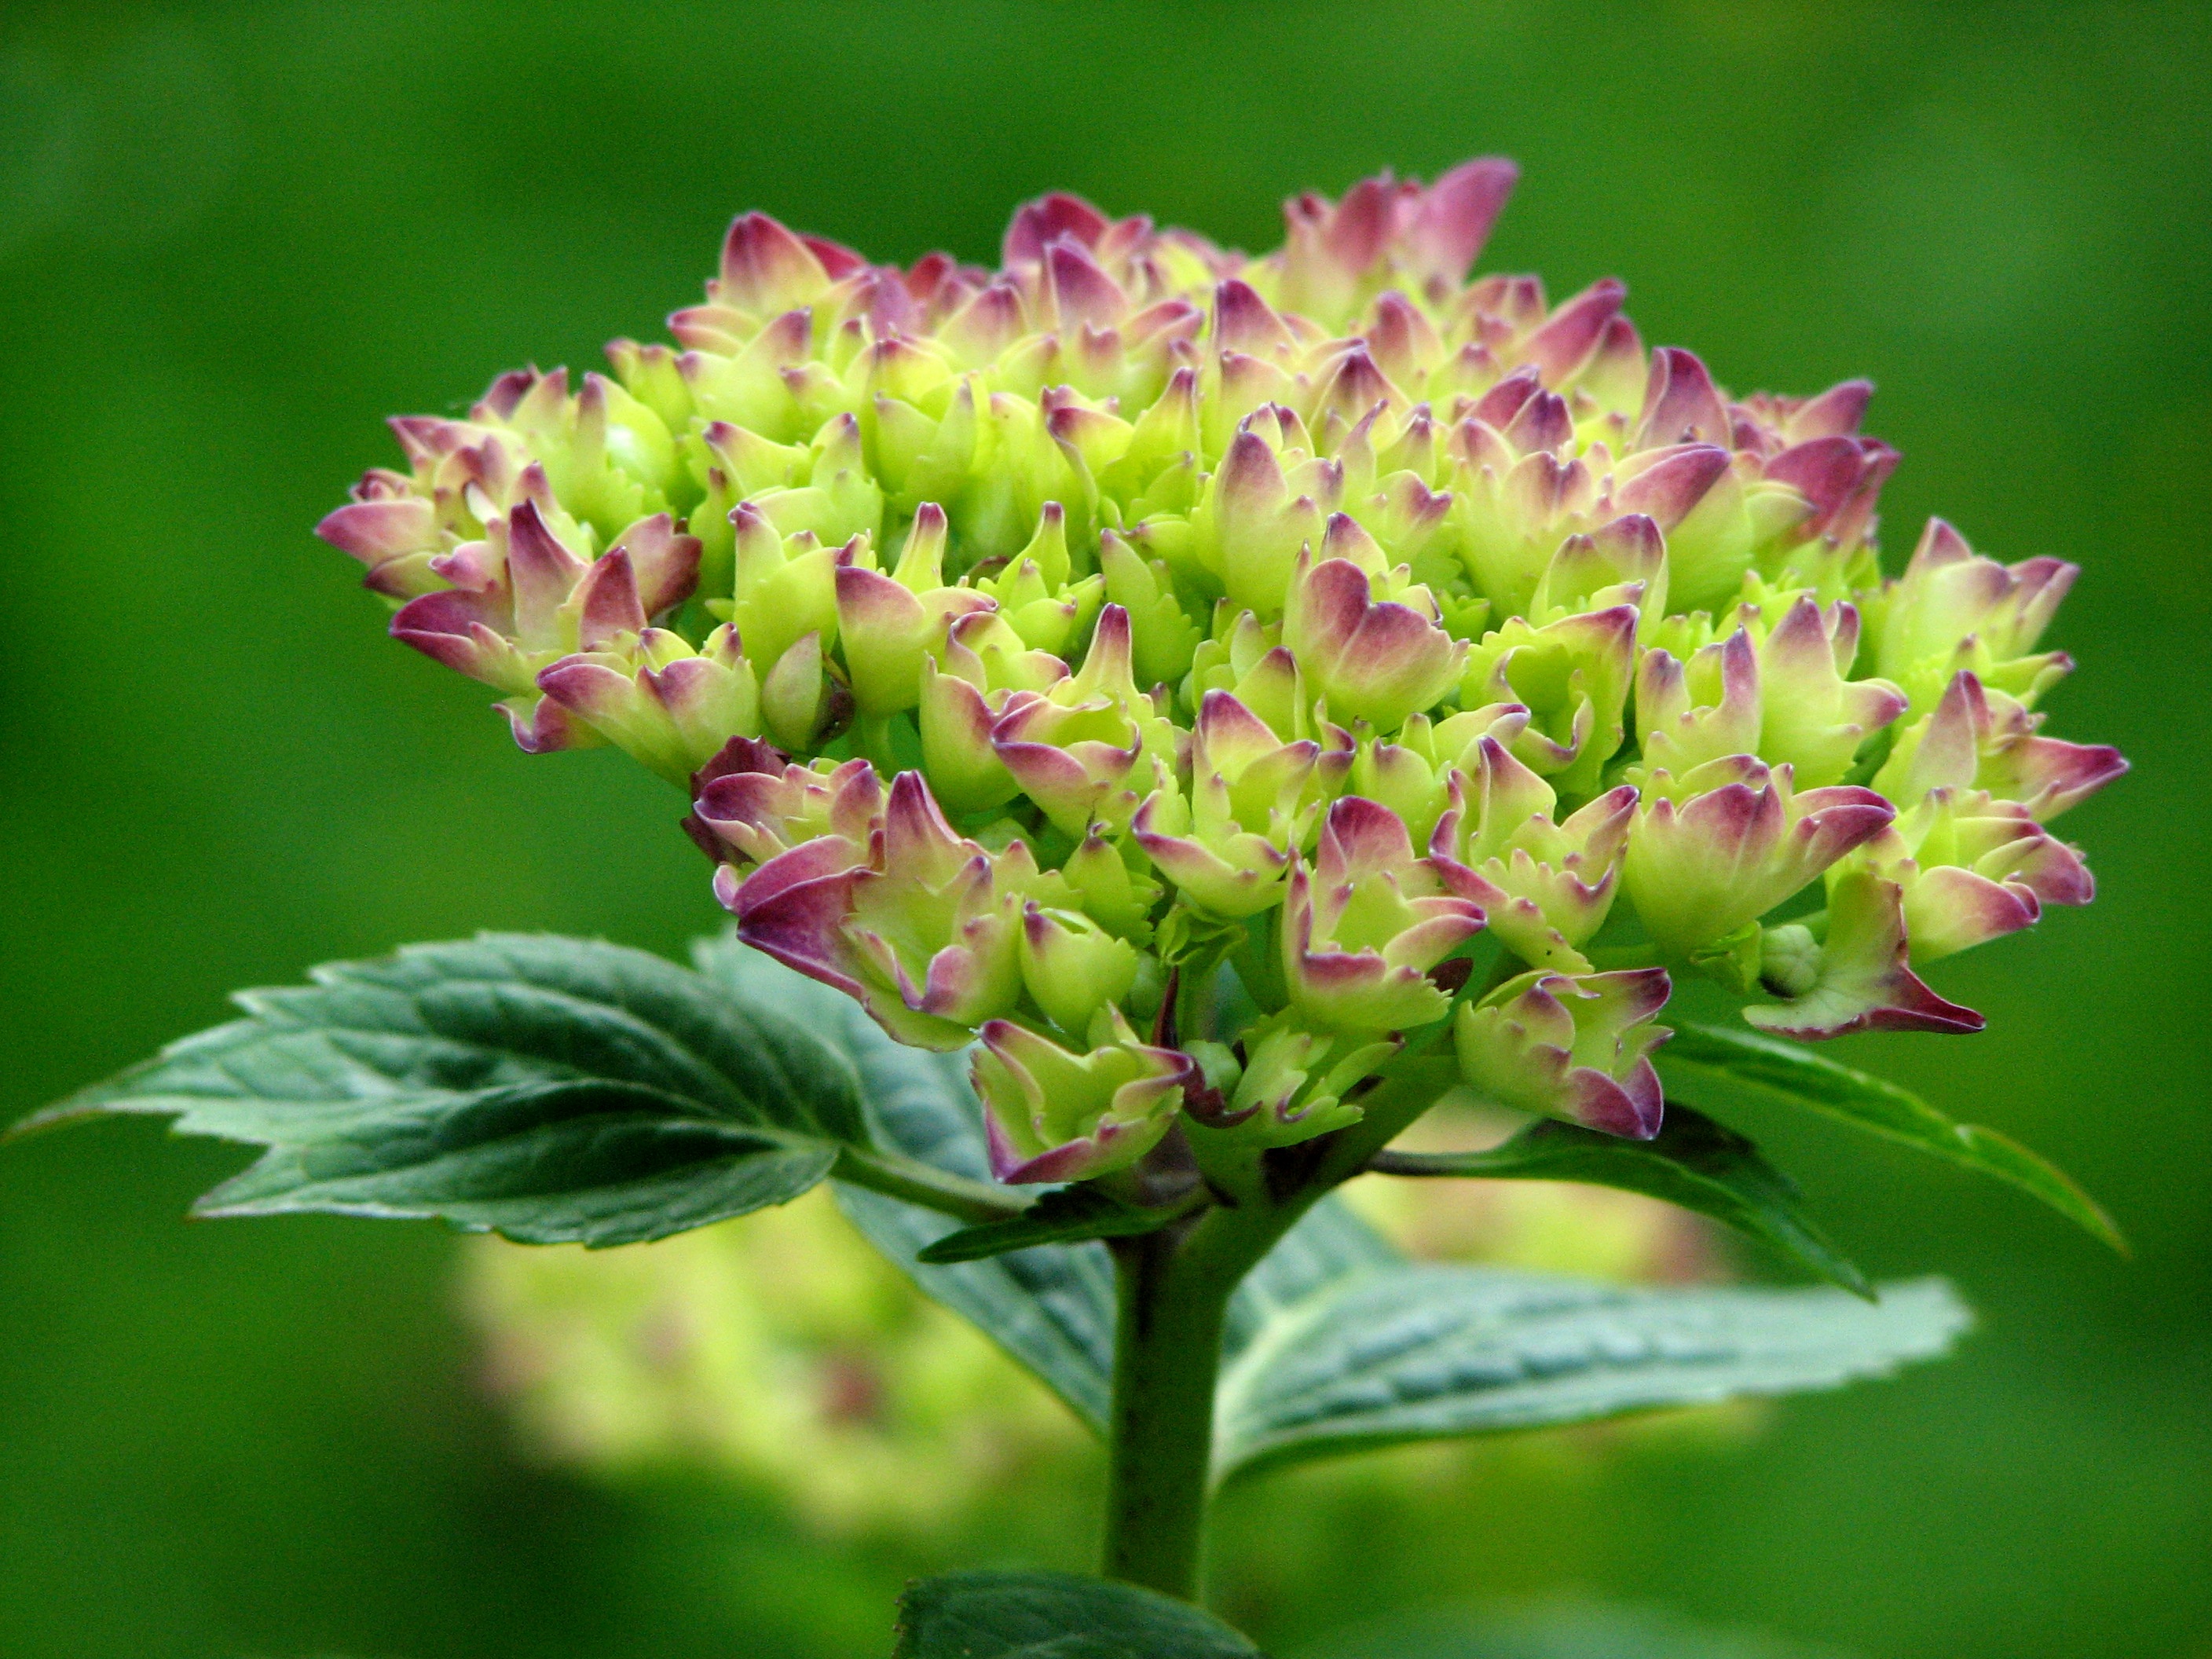
nature, blossom, plant, flower, bloom, atmosphere, spring, green, herb, produce, grow, botany, rest, garden, pink, flora, hydrangea, clover, wildflower, flowers, shrub, mood, macro photography, garden plant, flowering plant, land plant